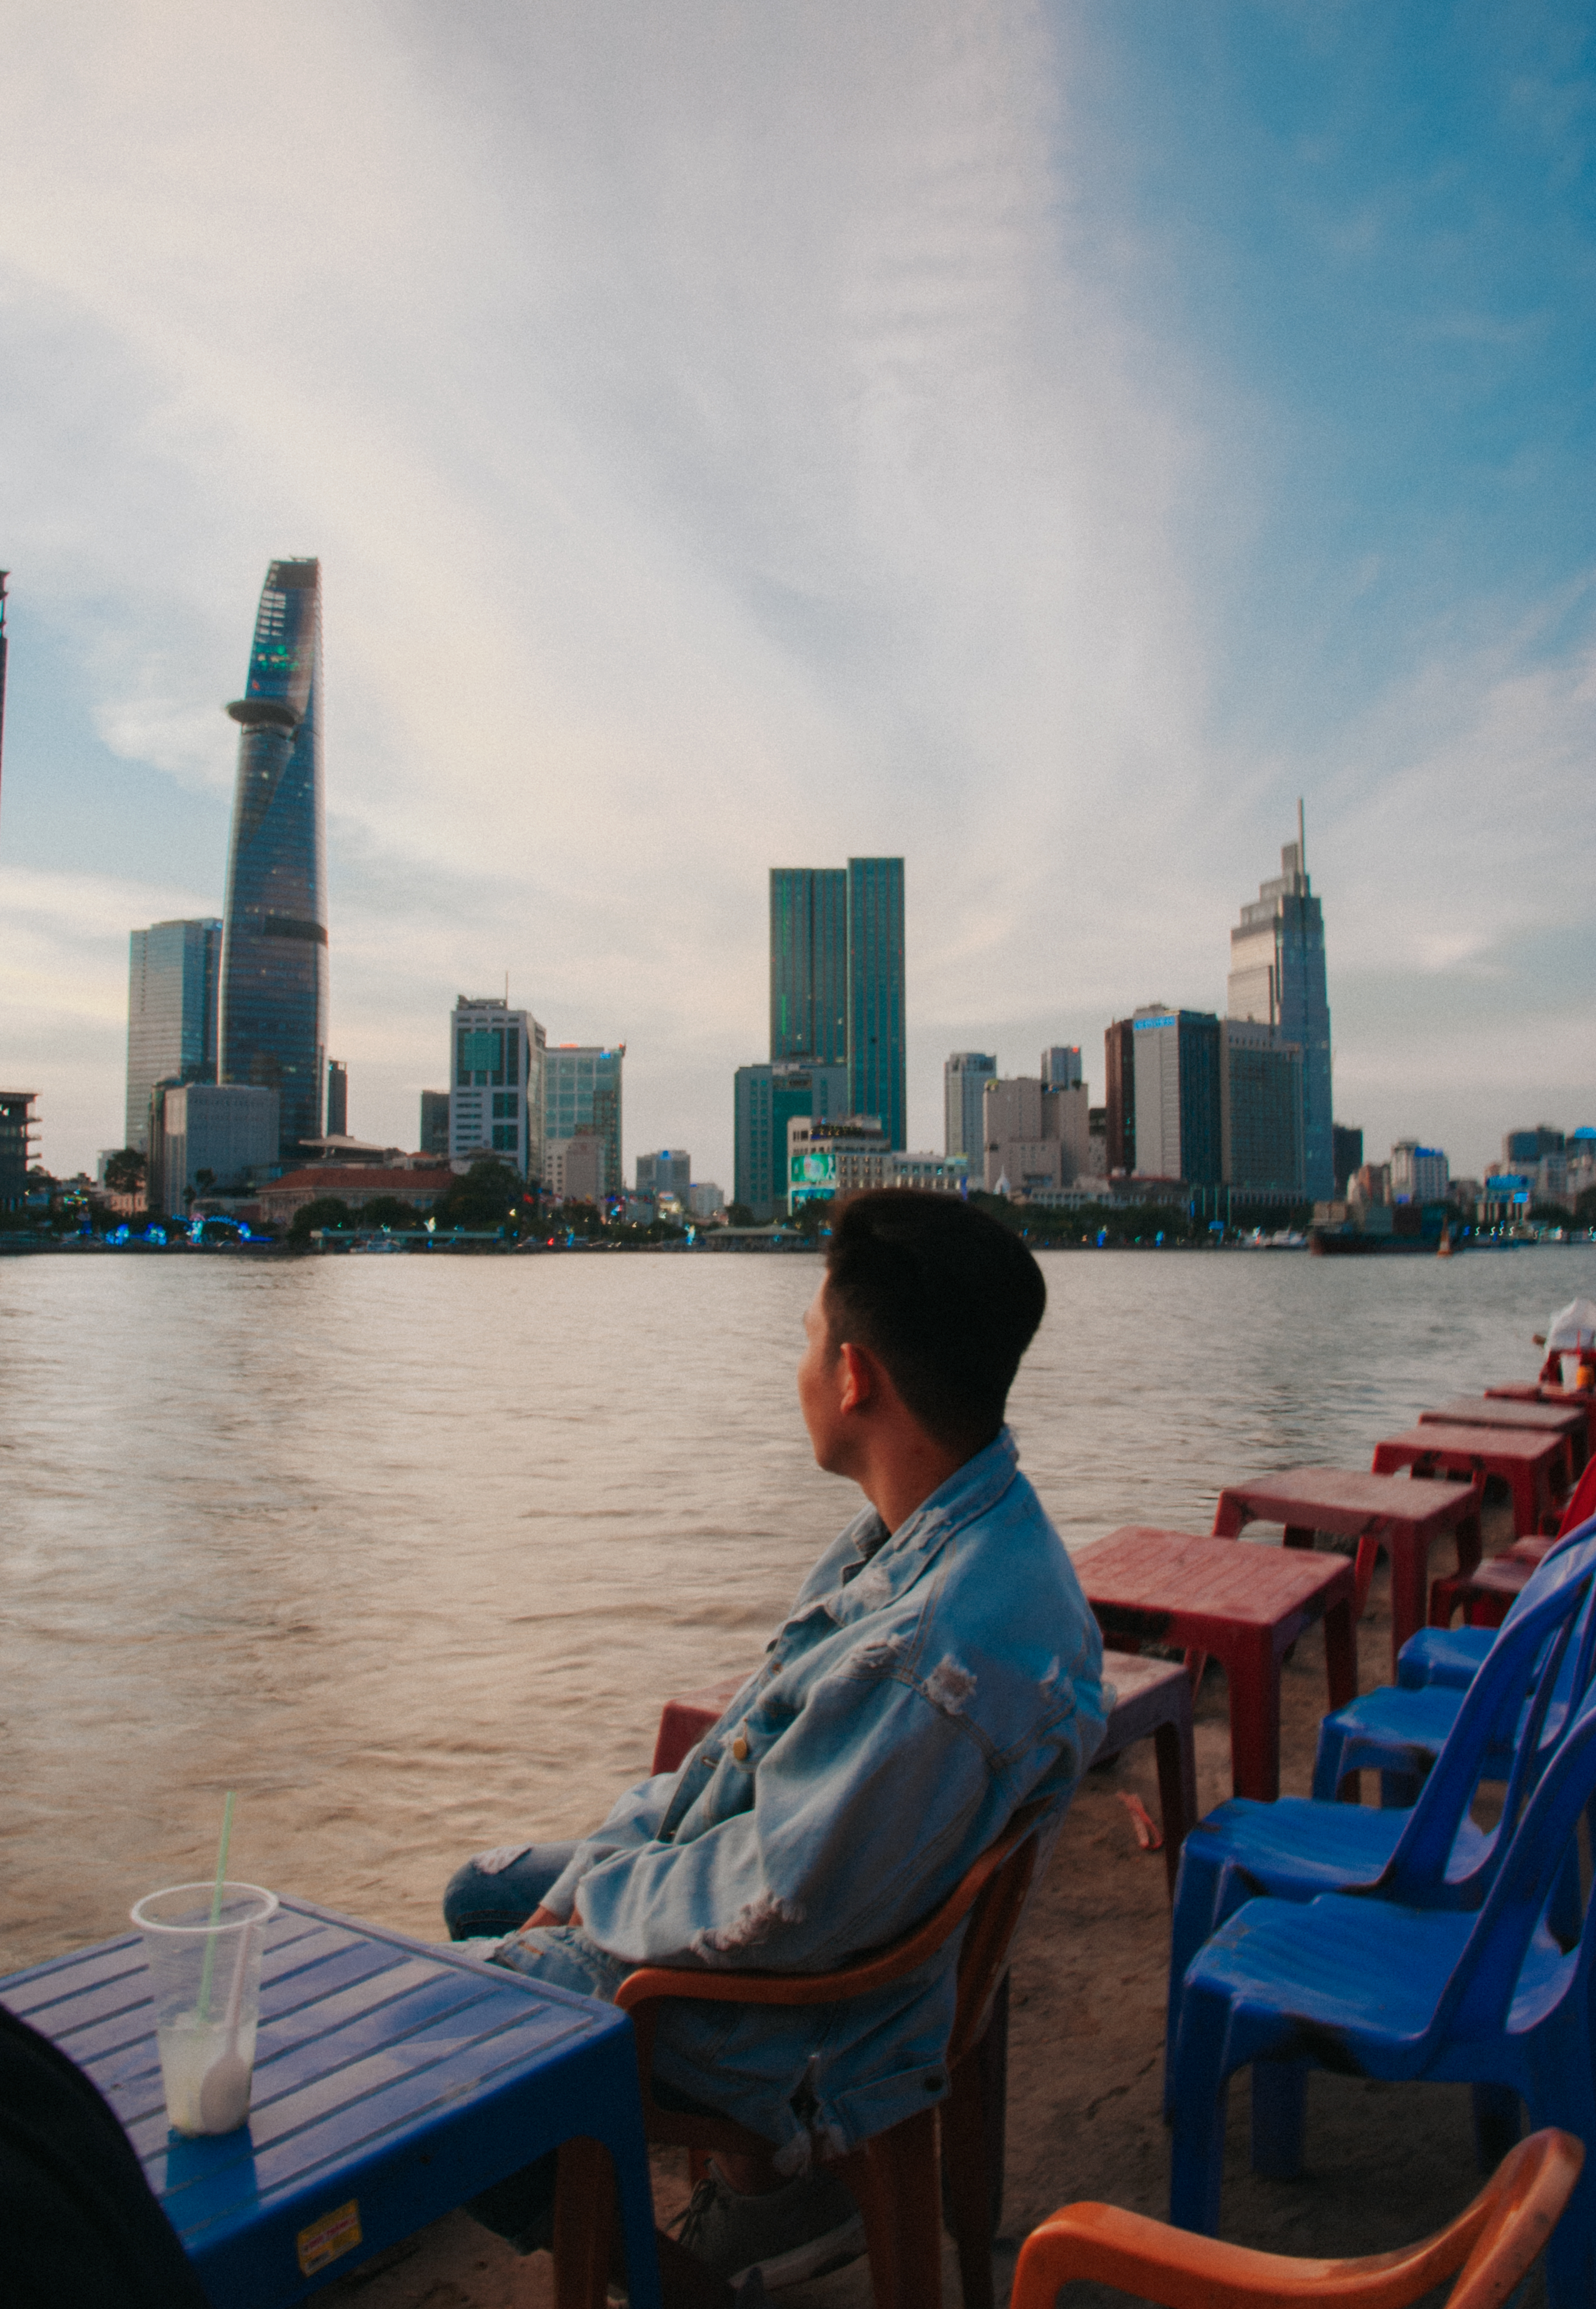
landscape, green, sunlight, sky, water, body of water, sea, waterway, skyline, city, daytime, cloud, cityscape, horizon, skyscraper, reflection, tower, tourism, vacation, river, tower block, metropolis, boating, channel, evening, boat, building